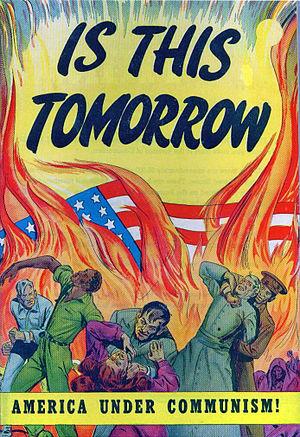
Étoiles, garde-à-vous ! ou Étoiles, garde à vous ! est un roman de science-fiction écrit par Robert A. Heinlein. Le texte est publié une première fois sous forme de série et dans une version abrégée, sous le titre Starship Soldier, dans la revue The Magazine of Fantasy & Science Fiction en octobre-novembre 1959, puis sous la forme d'un roman en décembre 1959.
Le terme d'anticommunisme englobe, au sens large, l'ensemble des attitudes d'opposition ou d'hostilité envers les aspects théoriques ou pratiques du communisme : l'anticommunisme peut se traduire sous forme de simple prise de position, de discours politique structuré, d'action ou de propagande.